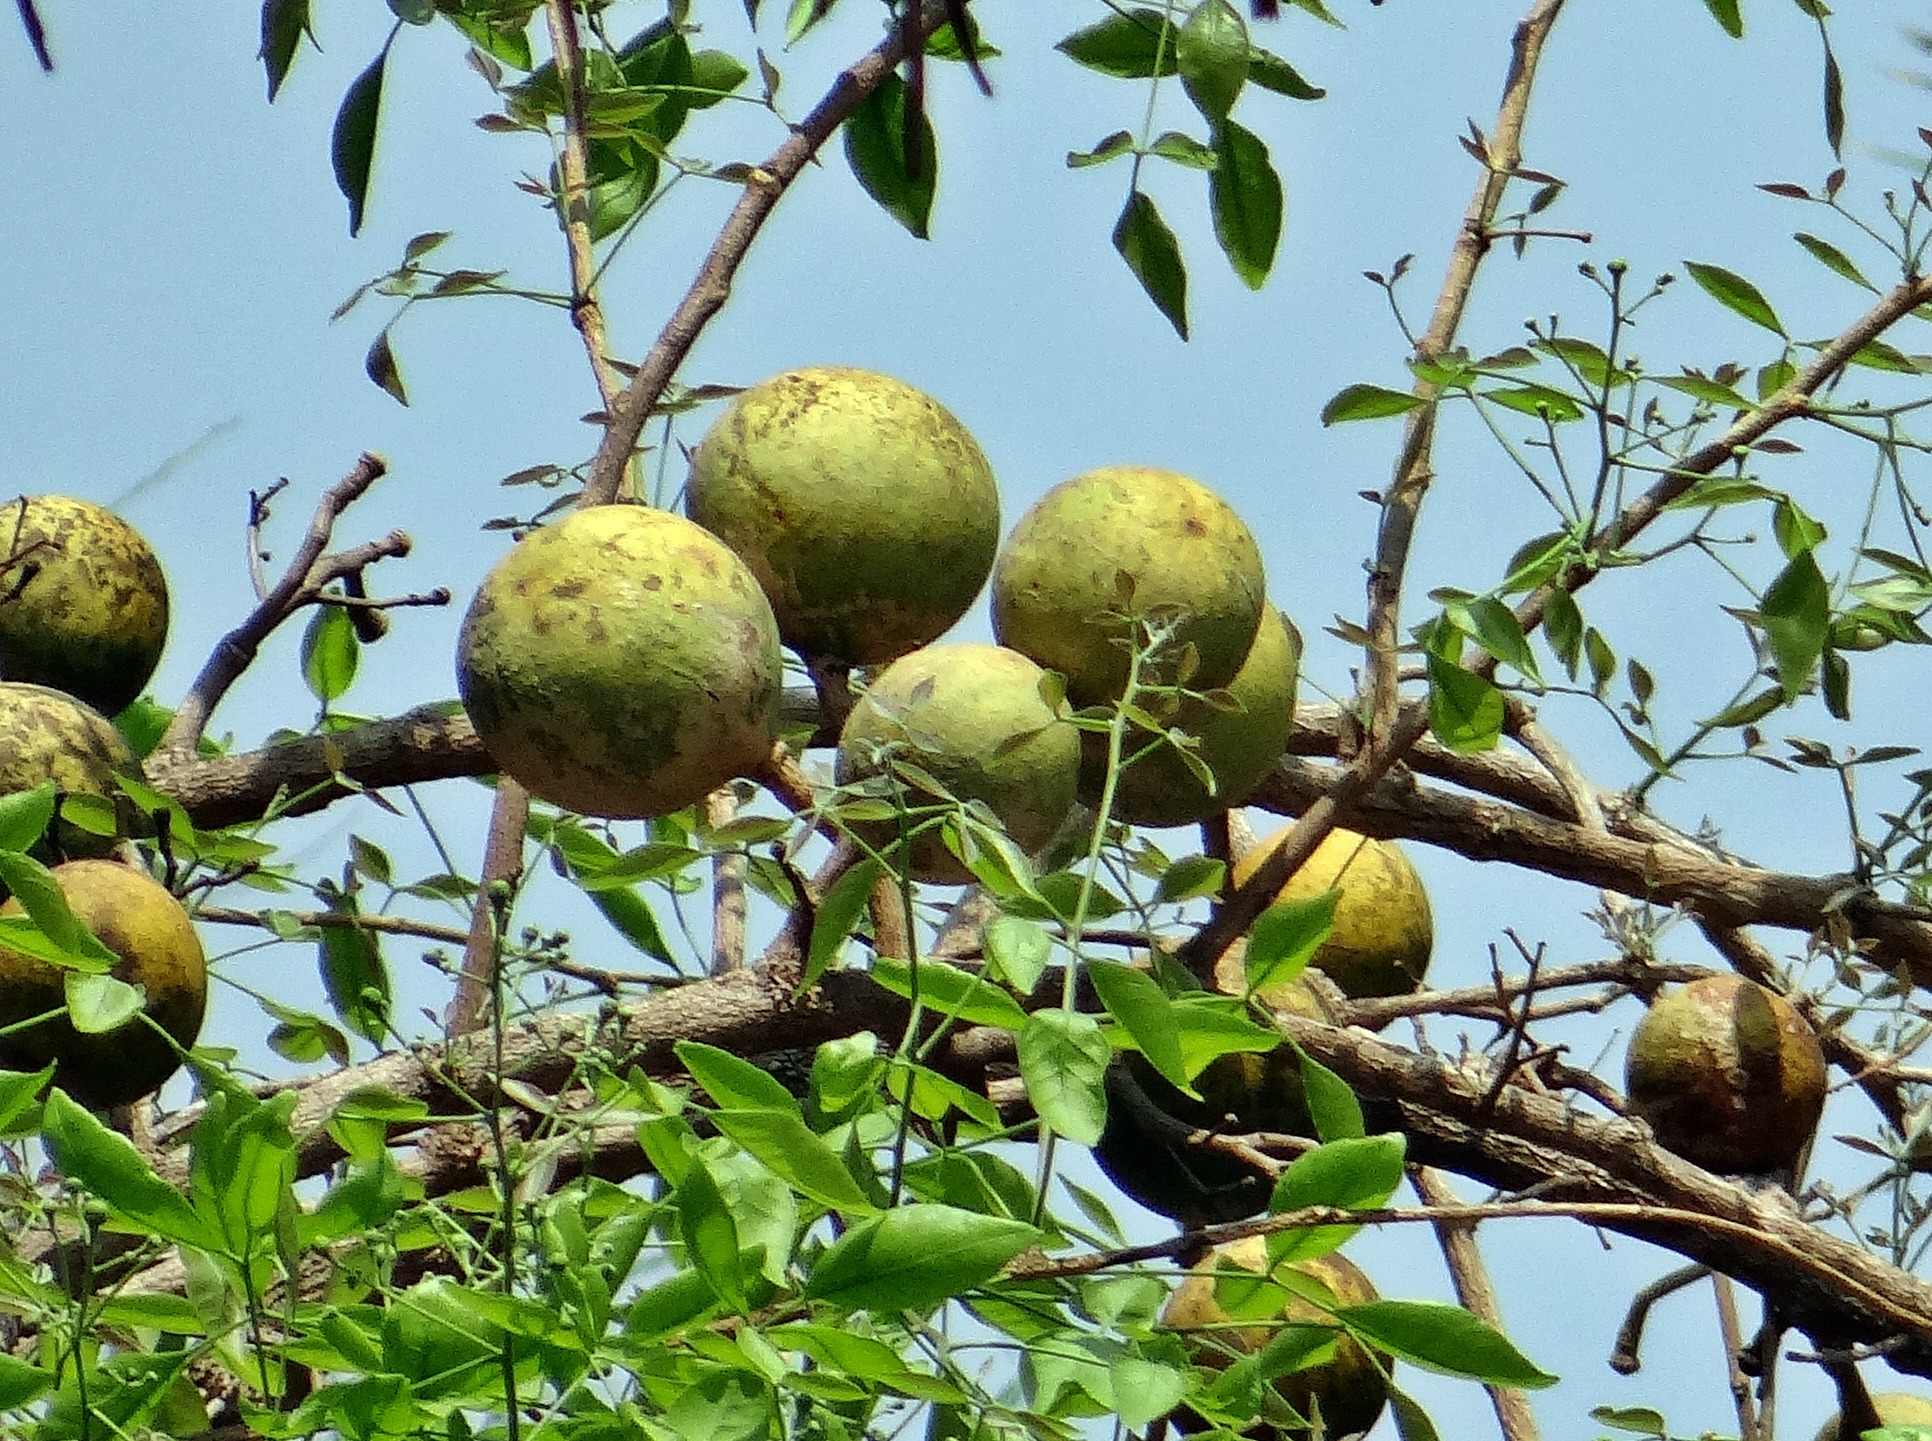
tree, branch, plant, fruit, flower, food, produce, tropical, botany, flora, india, sacred, bel, hinduism, flowering plant, land plant, wood apple, aegle marmelos, golden apple, stone apple, bilva, bili, bael, bengal quince